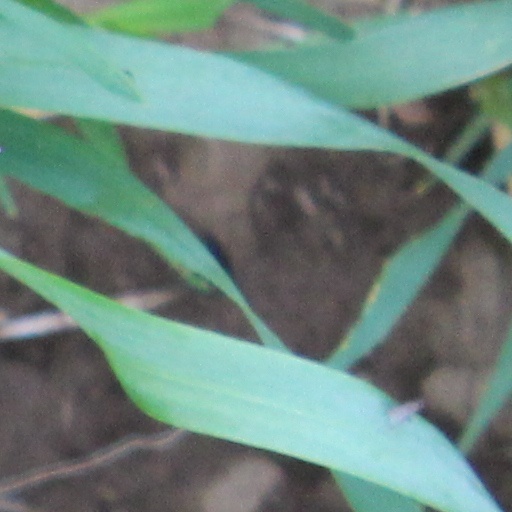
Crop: wheat